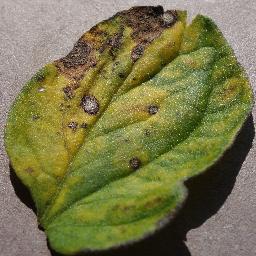
Label: Tomato___Early_blight